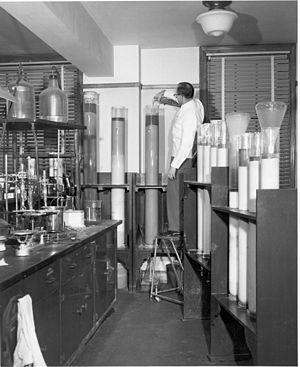
La chromatographie sur colonne est basée sur le même principe que la chromatographie sur couche mince, sauf que la silice ne se trouve pas sur une plaque mais dans une colonne. Cette technique est très utilisée dans la purification en chimie organique. La séparation des composés est provoquée par l'écoulement continu d'un éluant passant dans la colonne par gravité ou sous l'effet d'une faible pression. Les composés sont entraînés par l’éluant à des vitesses différentes en fonction de leurs affinités avec la silice et avec l’éluant. Ce procédé permet de séparer les différents composants d’un produit mais aussi de purifier le produit d’une réaction.